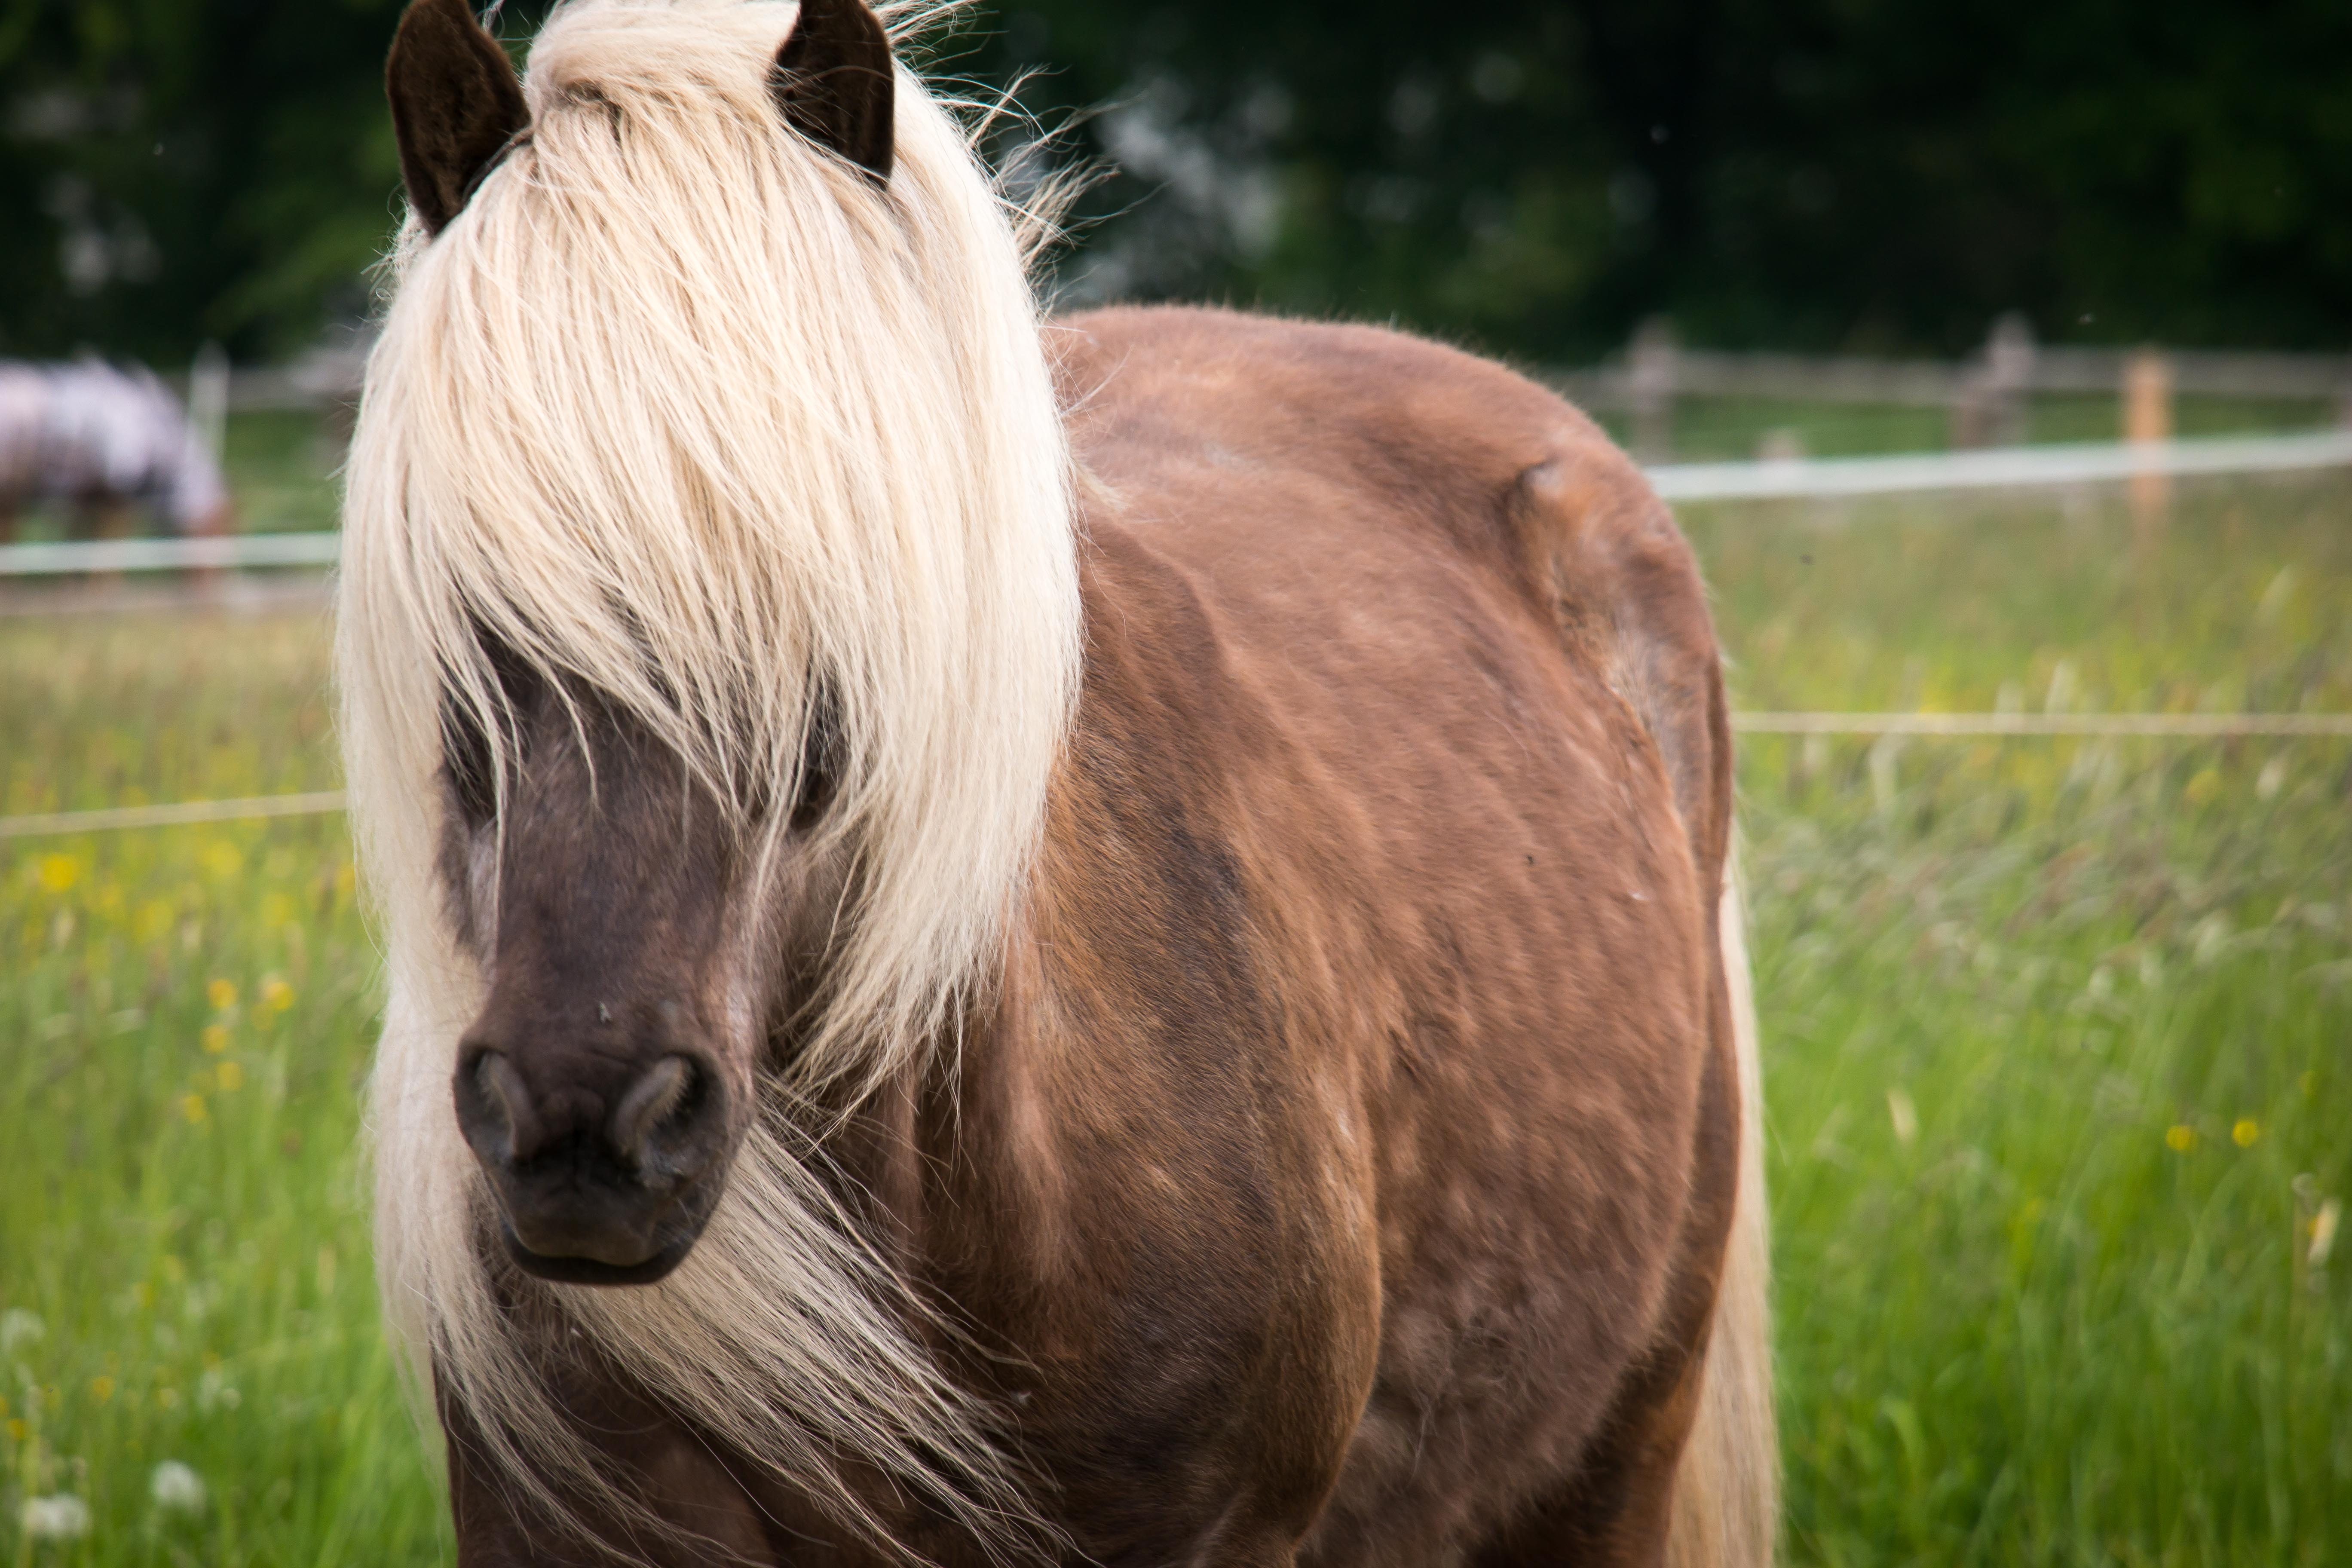
grass, farm, wildlife, zoo, pasture, grazing, horse, brown, mammal, stallion, mane, fauna, close up, spotted, vertebrate, mare, blond, curious, horse head, nostrils, animal portrait, rural area, pferdeportrait, wuschelig, cattle like mammal, horse like mammal, mustang horse